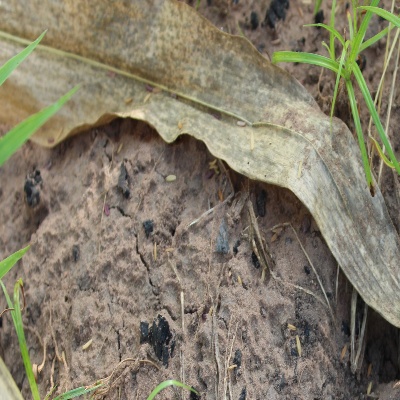
Crop: Maize
Condition: leaf blight